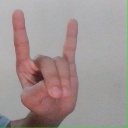
अक्षर: श